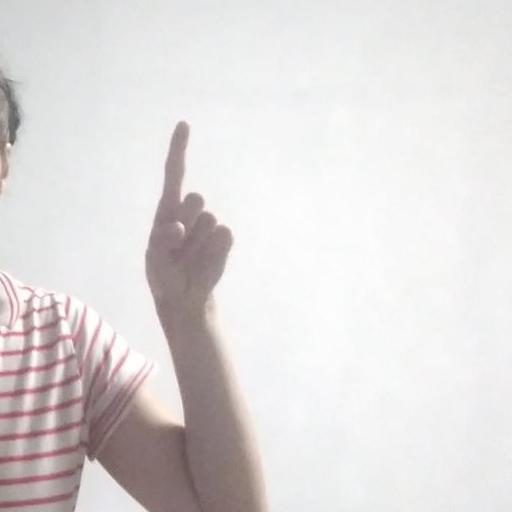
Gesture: one